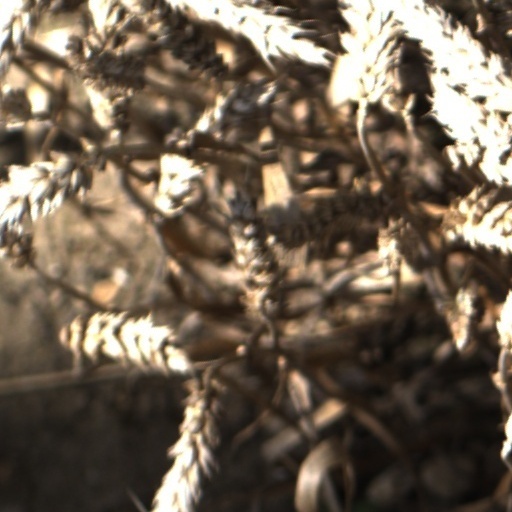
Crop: wheat